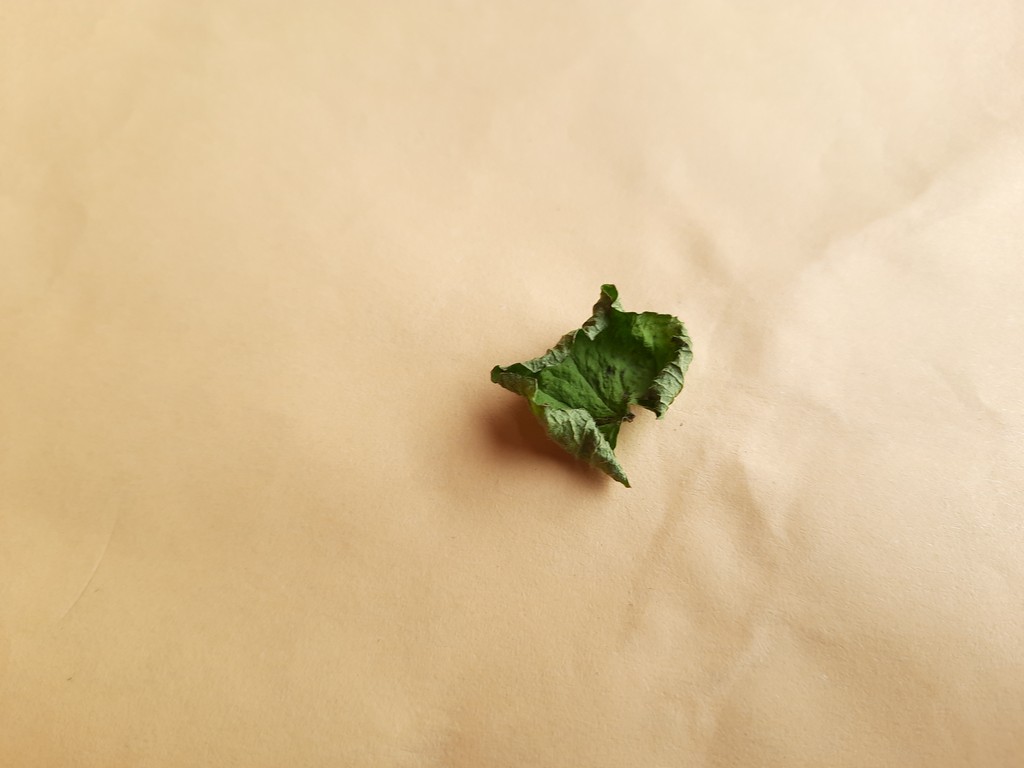
Label: Dried